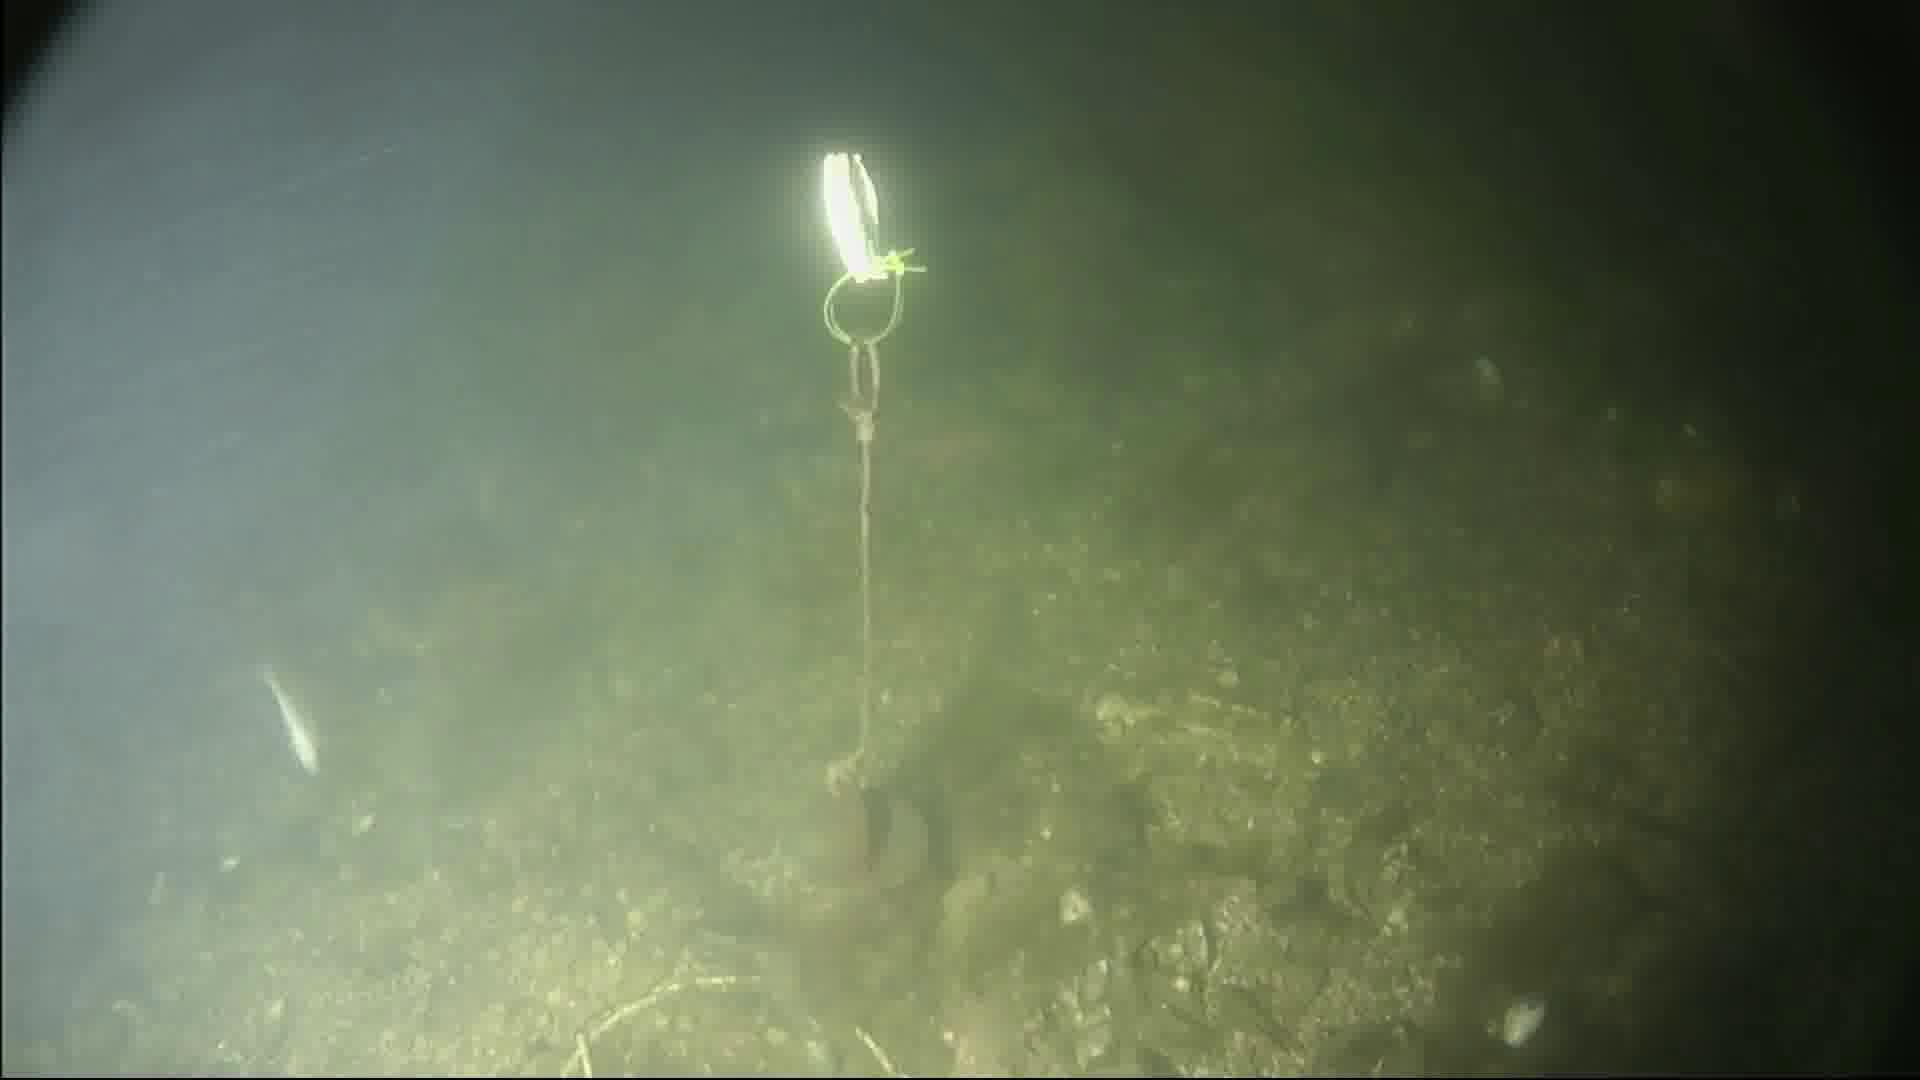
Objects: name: small_fish